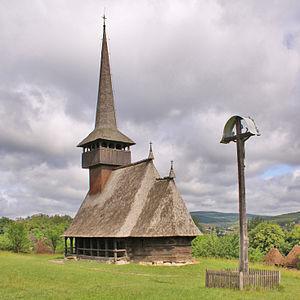
Cizer, nommée populairement Țiser est une commune roumaine du județ de Sălaj, dans la région historique de Transylvanie et dans la région de développement du Nord-ouest.
Le Musée ethnographique de Transylvanie se trouve à Cluj, en Roumanie. Ayant une histoire de plus de 80 ans, le Musée ethnographique de Transylvanie est l'un des plus grands musées de son genre de la Roumanie. Il est composé de deux sections d'exposition dont une abritée par le Palais de la Redoute situé au centre ville alors que l'autre est une section en plein air situé dans le nord-ouest de la ville, dans la Forêt d'Hoia.